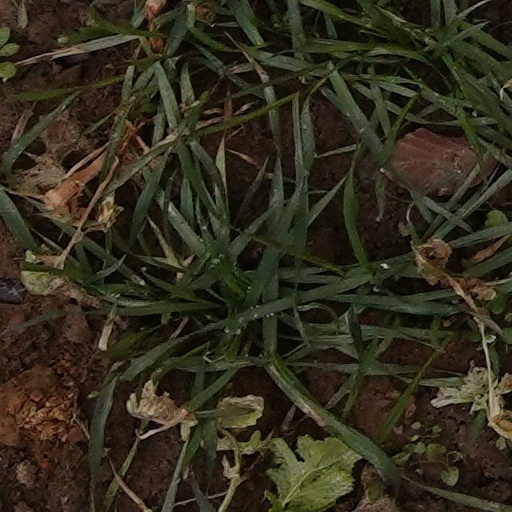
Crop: wheat